Klotski

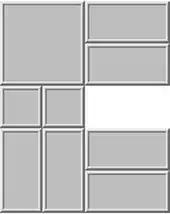
The layout of the "Pennant Puzzle"

Lewis W. Hardy obtained copyright for a game named "Pennant Puzzle" in 1909, manufactured by OK Novelty Co., Chicago. The aim of this puzzle is identical to Klotski, and only its default blocks and arrangement are different. Hardy also filed in 1907, which is about a sliding-block puzzle similar to "Pennant Puzzle", but with a slightly different combination of blocks and a different goal—not only must the largest block be moved to a specific location, but all of the other blocks must achieve a specific configuration as well. The patent was granted in 1912.